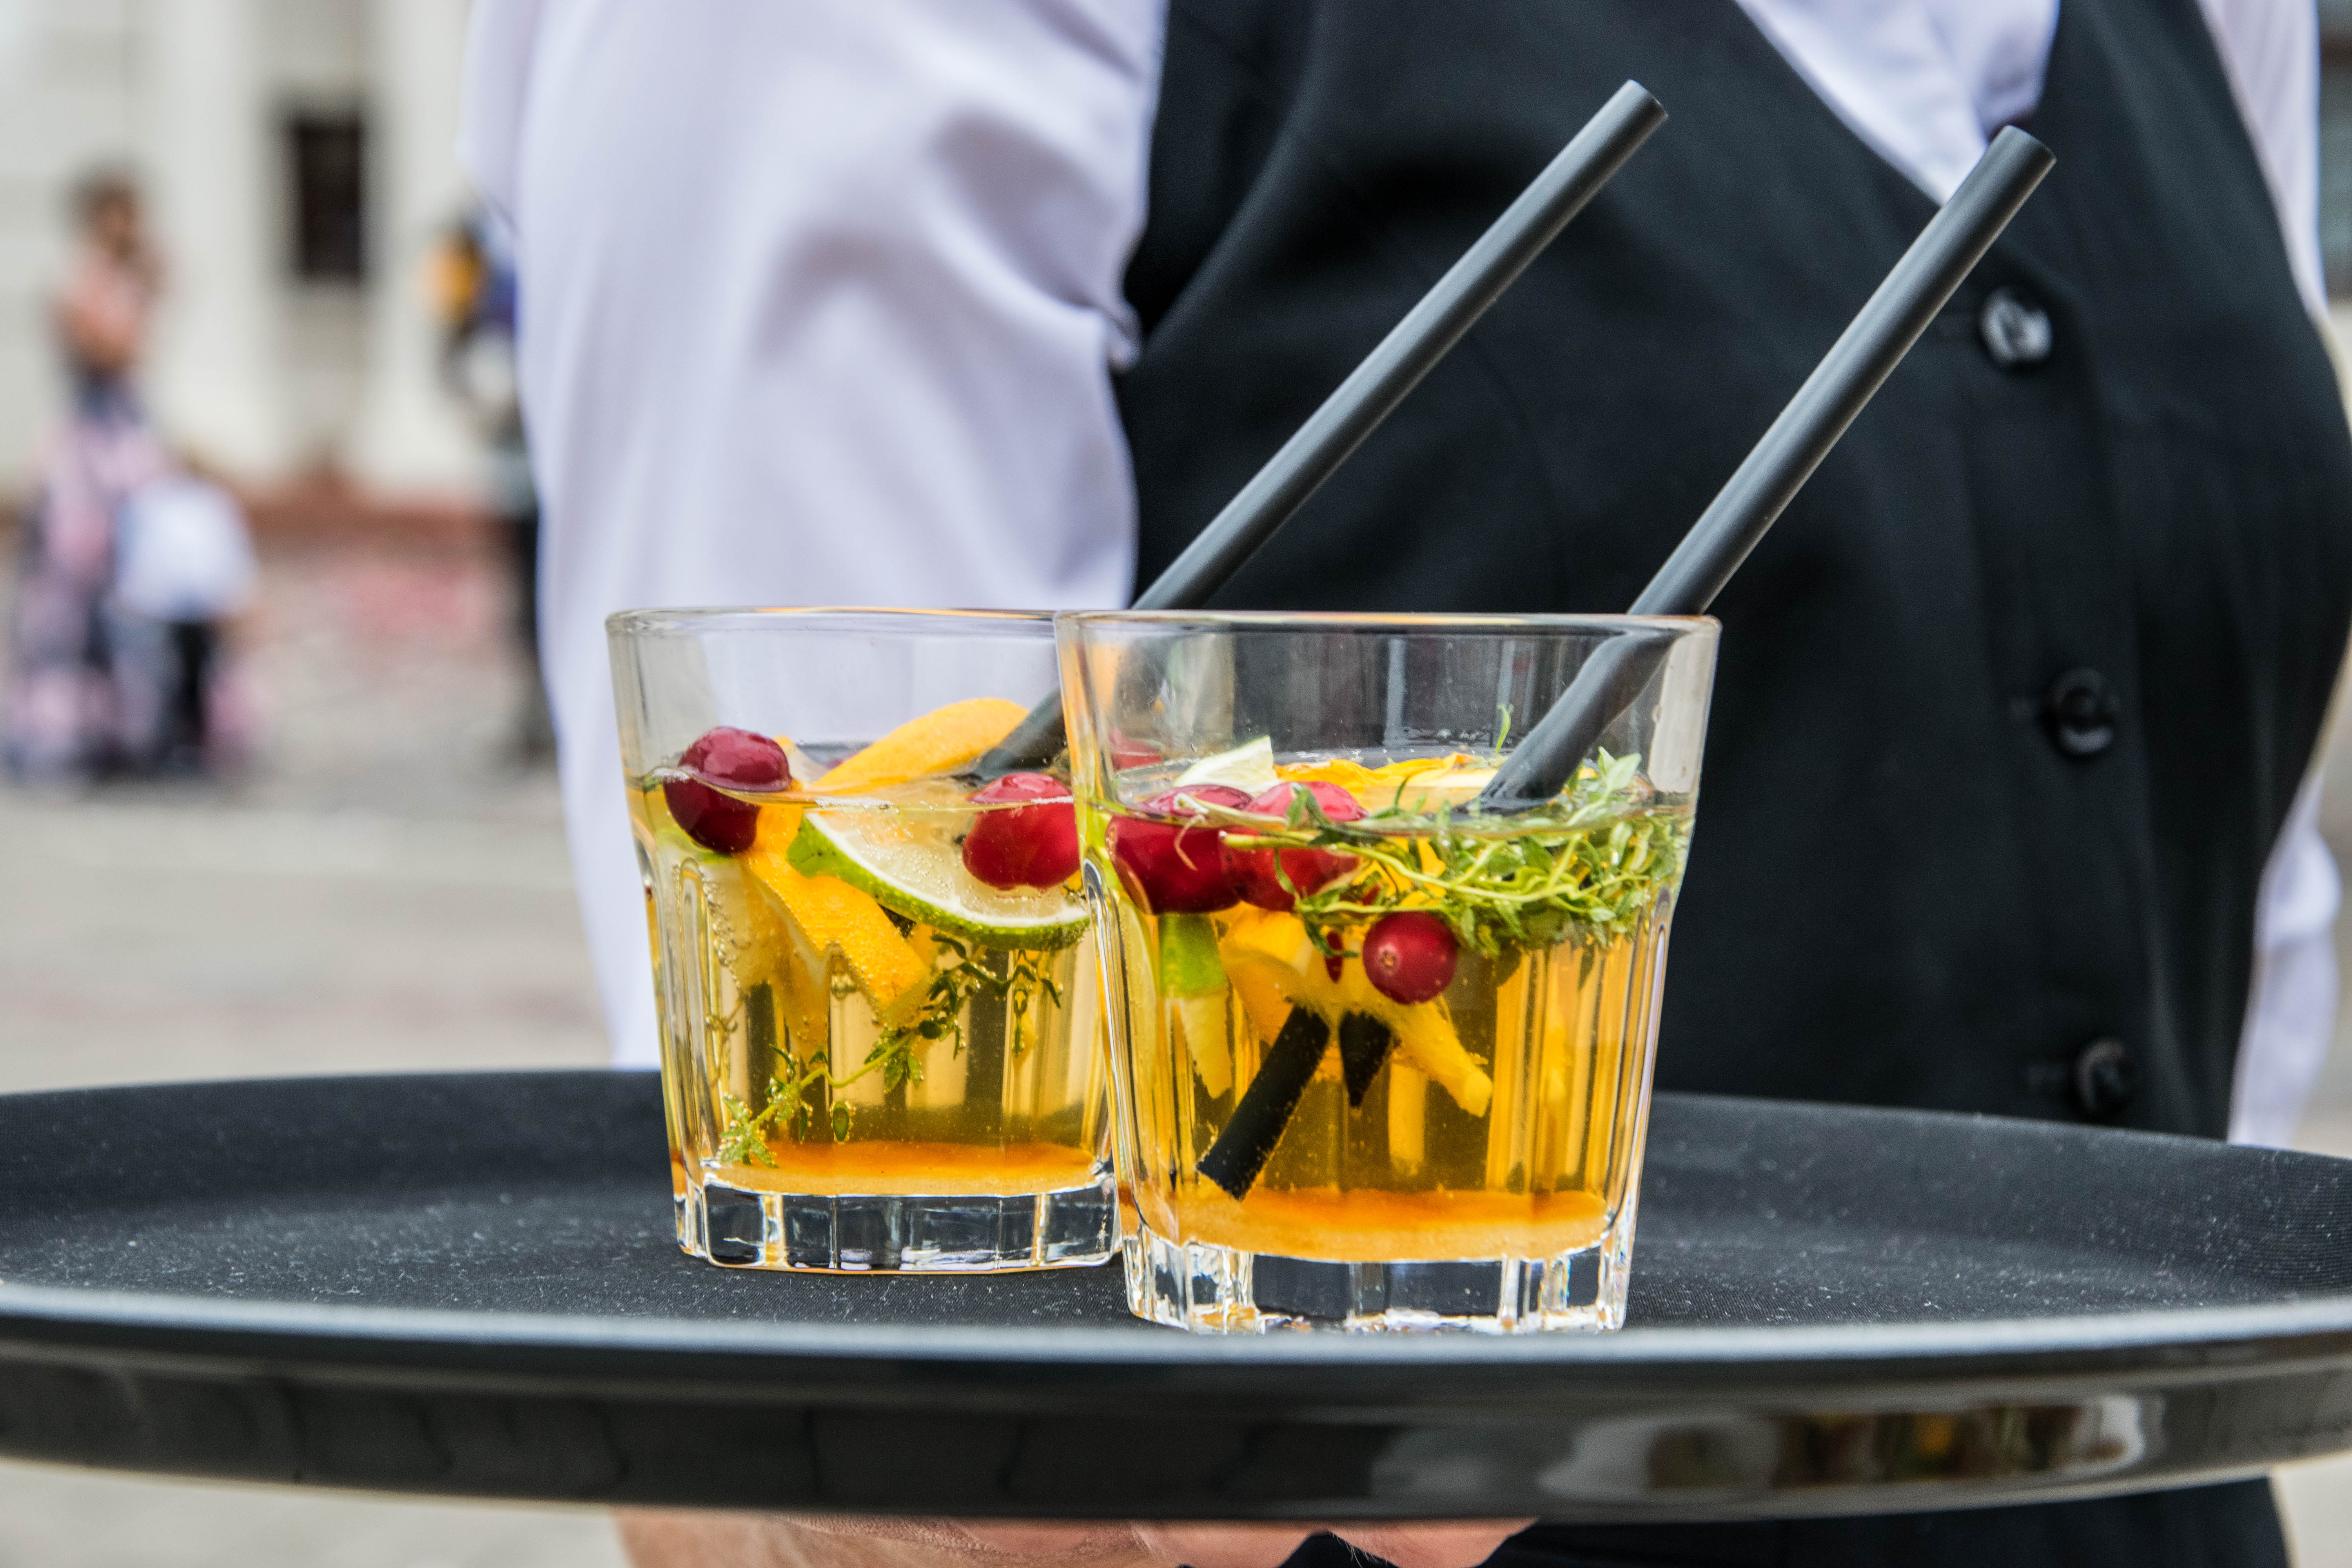
man, person, glass, restaurant, meal, food, beverage, drink, lunch, tray, bartender, cocktail, lime, alcoholic, cranberry, drinks, event, service, taste, cocktails, alcoholic beverage, sense, services, drinking glasses, limonade